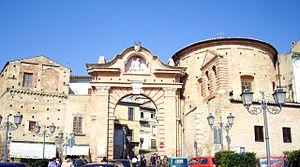
Penne est une commune italienne d'environ 11 990 habitants, située dans la province de Pescara, dans la région Abruzzes, en Italie méridionale. Elle est également qualifiée de « Ville de la brique ».